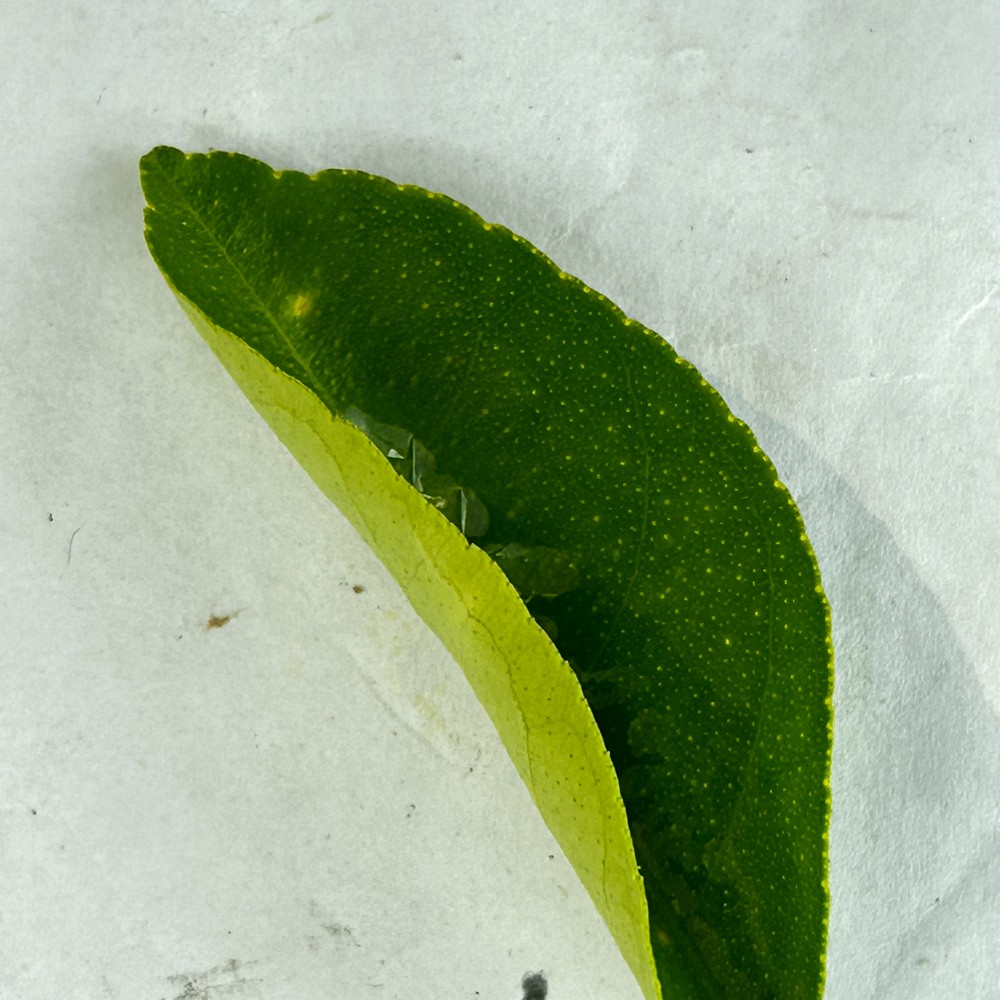
Label: Healthy Leaf